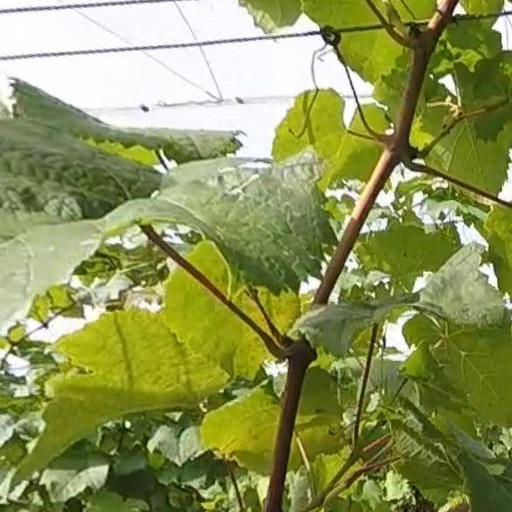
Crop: grape